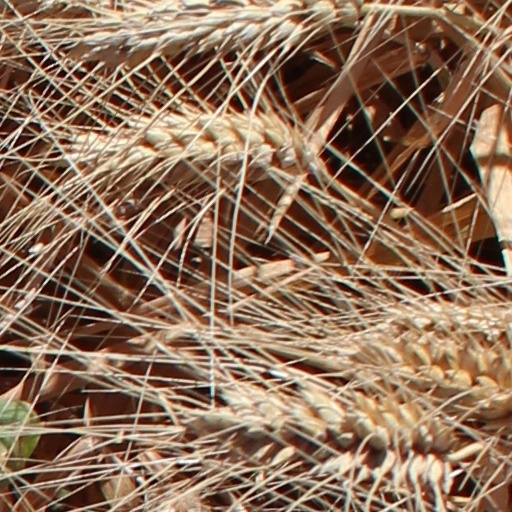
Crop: wheat